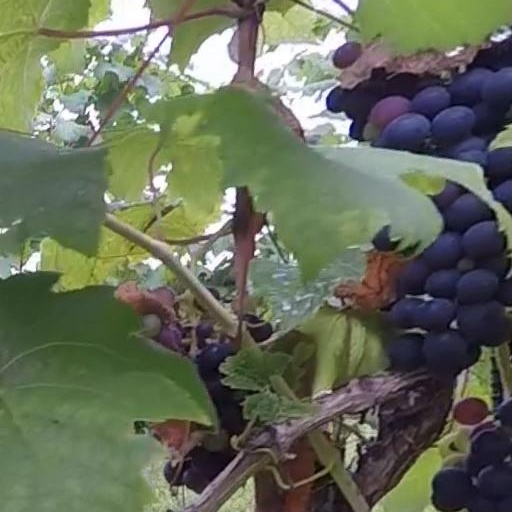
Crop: grape